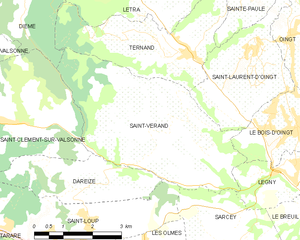
Carte des communes françaises